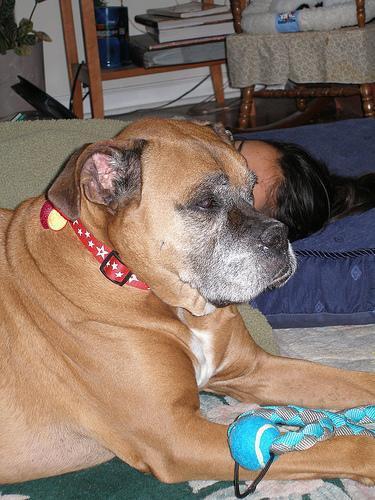
boxer